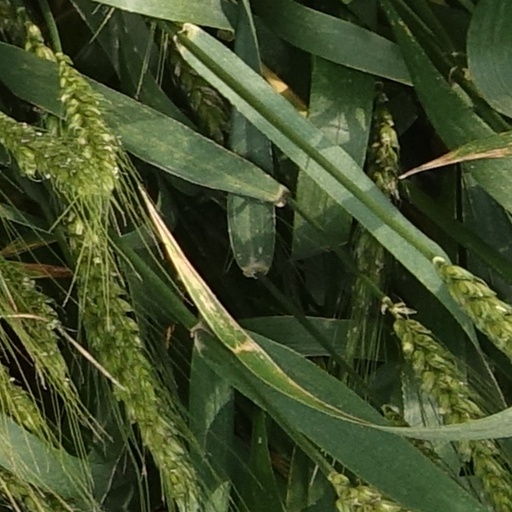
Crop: wheat